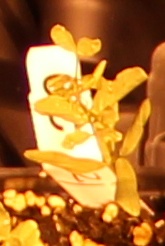
Label: Lentil